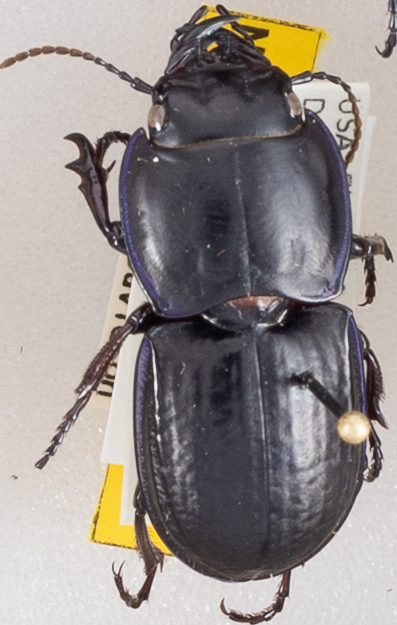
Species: Pasimachus sublaevis
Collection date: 2019-06-04
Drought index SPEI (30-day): -0.9
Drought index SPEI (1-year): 1.28
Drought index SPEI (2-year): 1.28